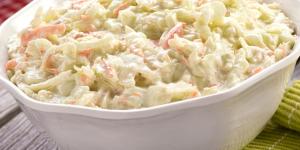
ensalada de col con thermomix